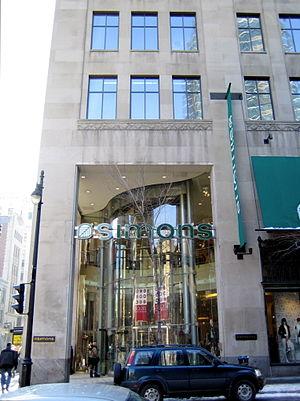
La Maison Simons, communément désigné Simons, est une entreprise québécoise de vêtements et d'articles de décoration pour la maison.